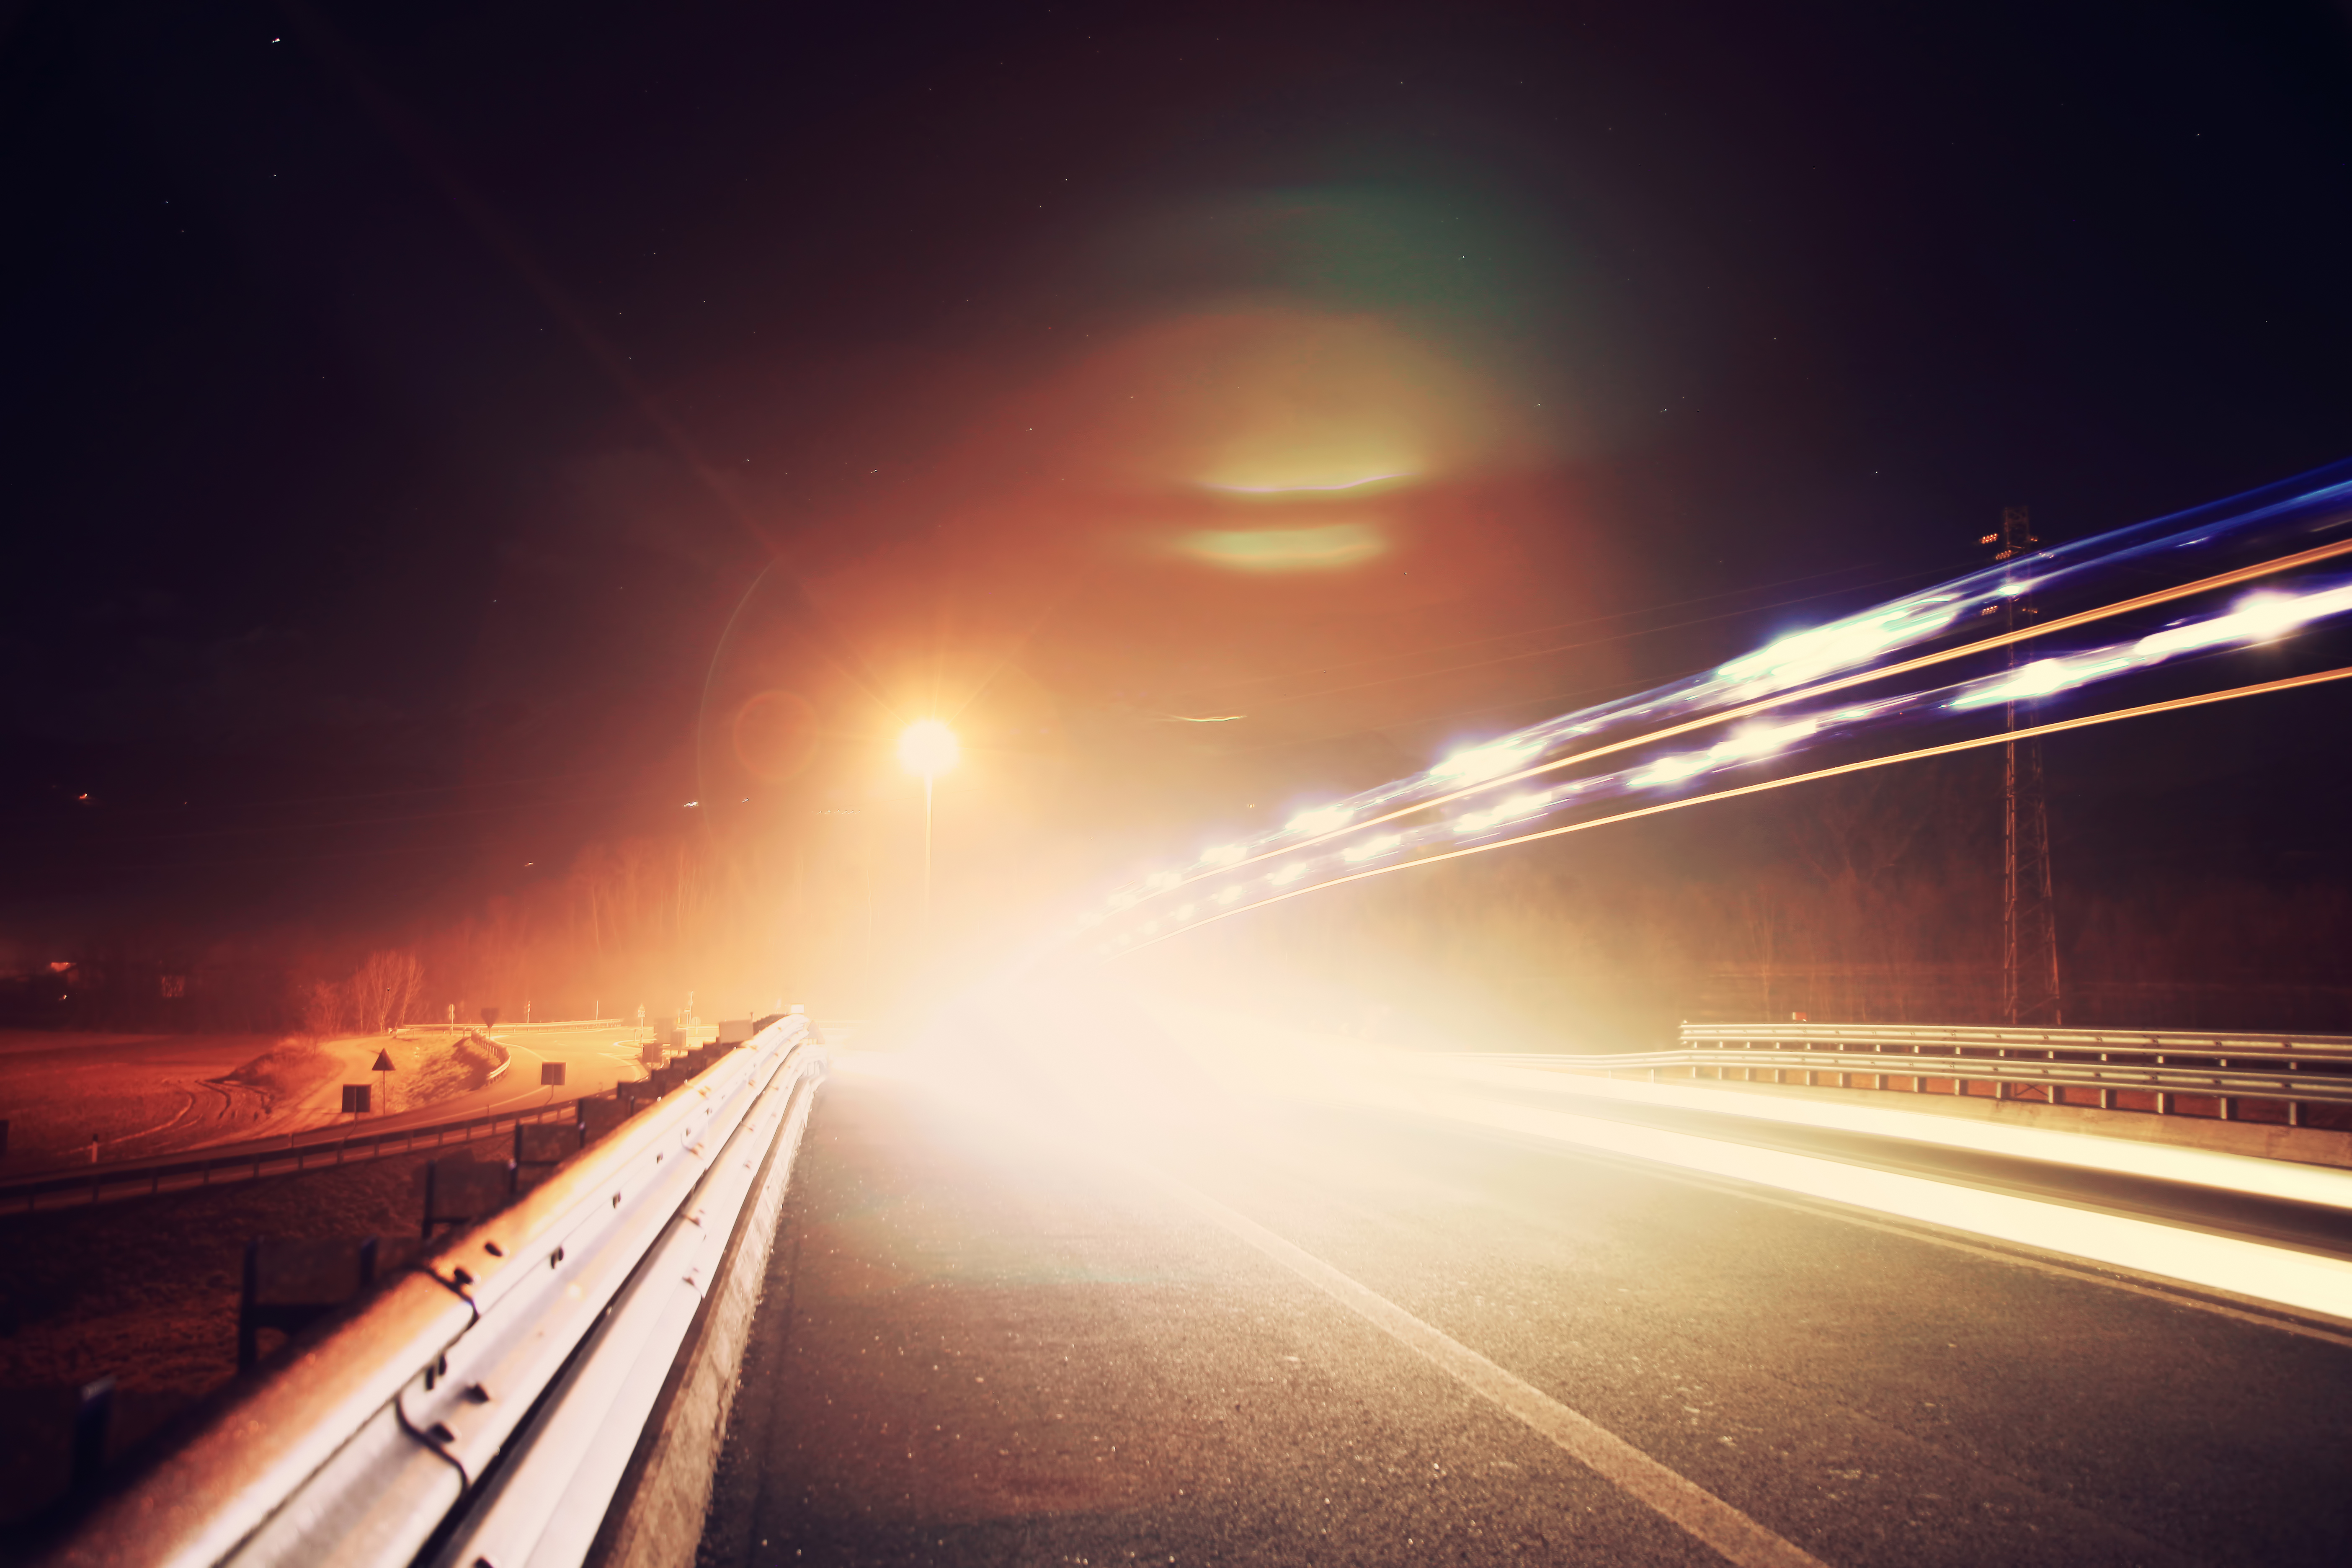
light, road, street, night, sunlight, highway, dusk, evening, line, darkness, street light, lighting, lights, traces, motorway, autobahn